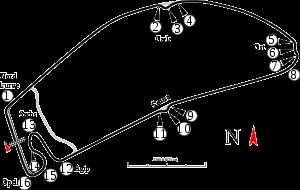
Le Grand Prix moto de Bade-Wurtemberg est une épreuve de vitesse moto incluse dans les championnats du monde de vitesse moto de la FIM en 1986